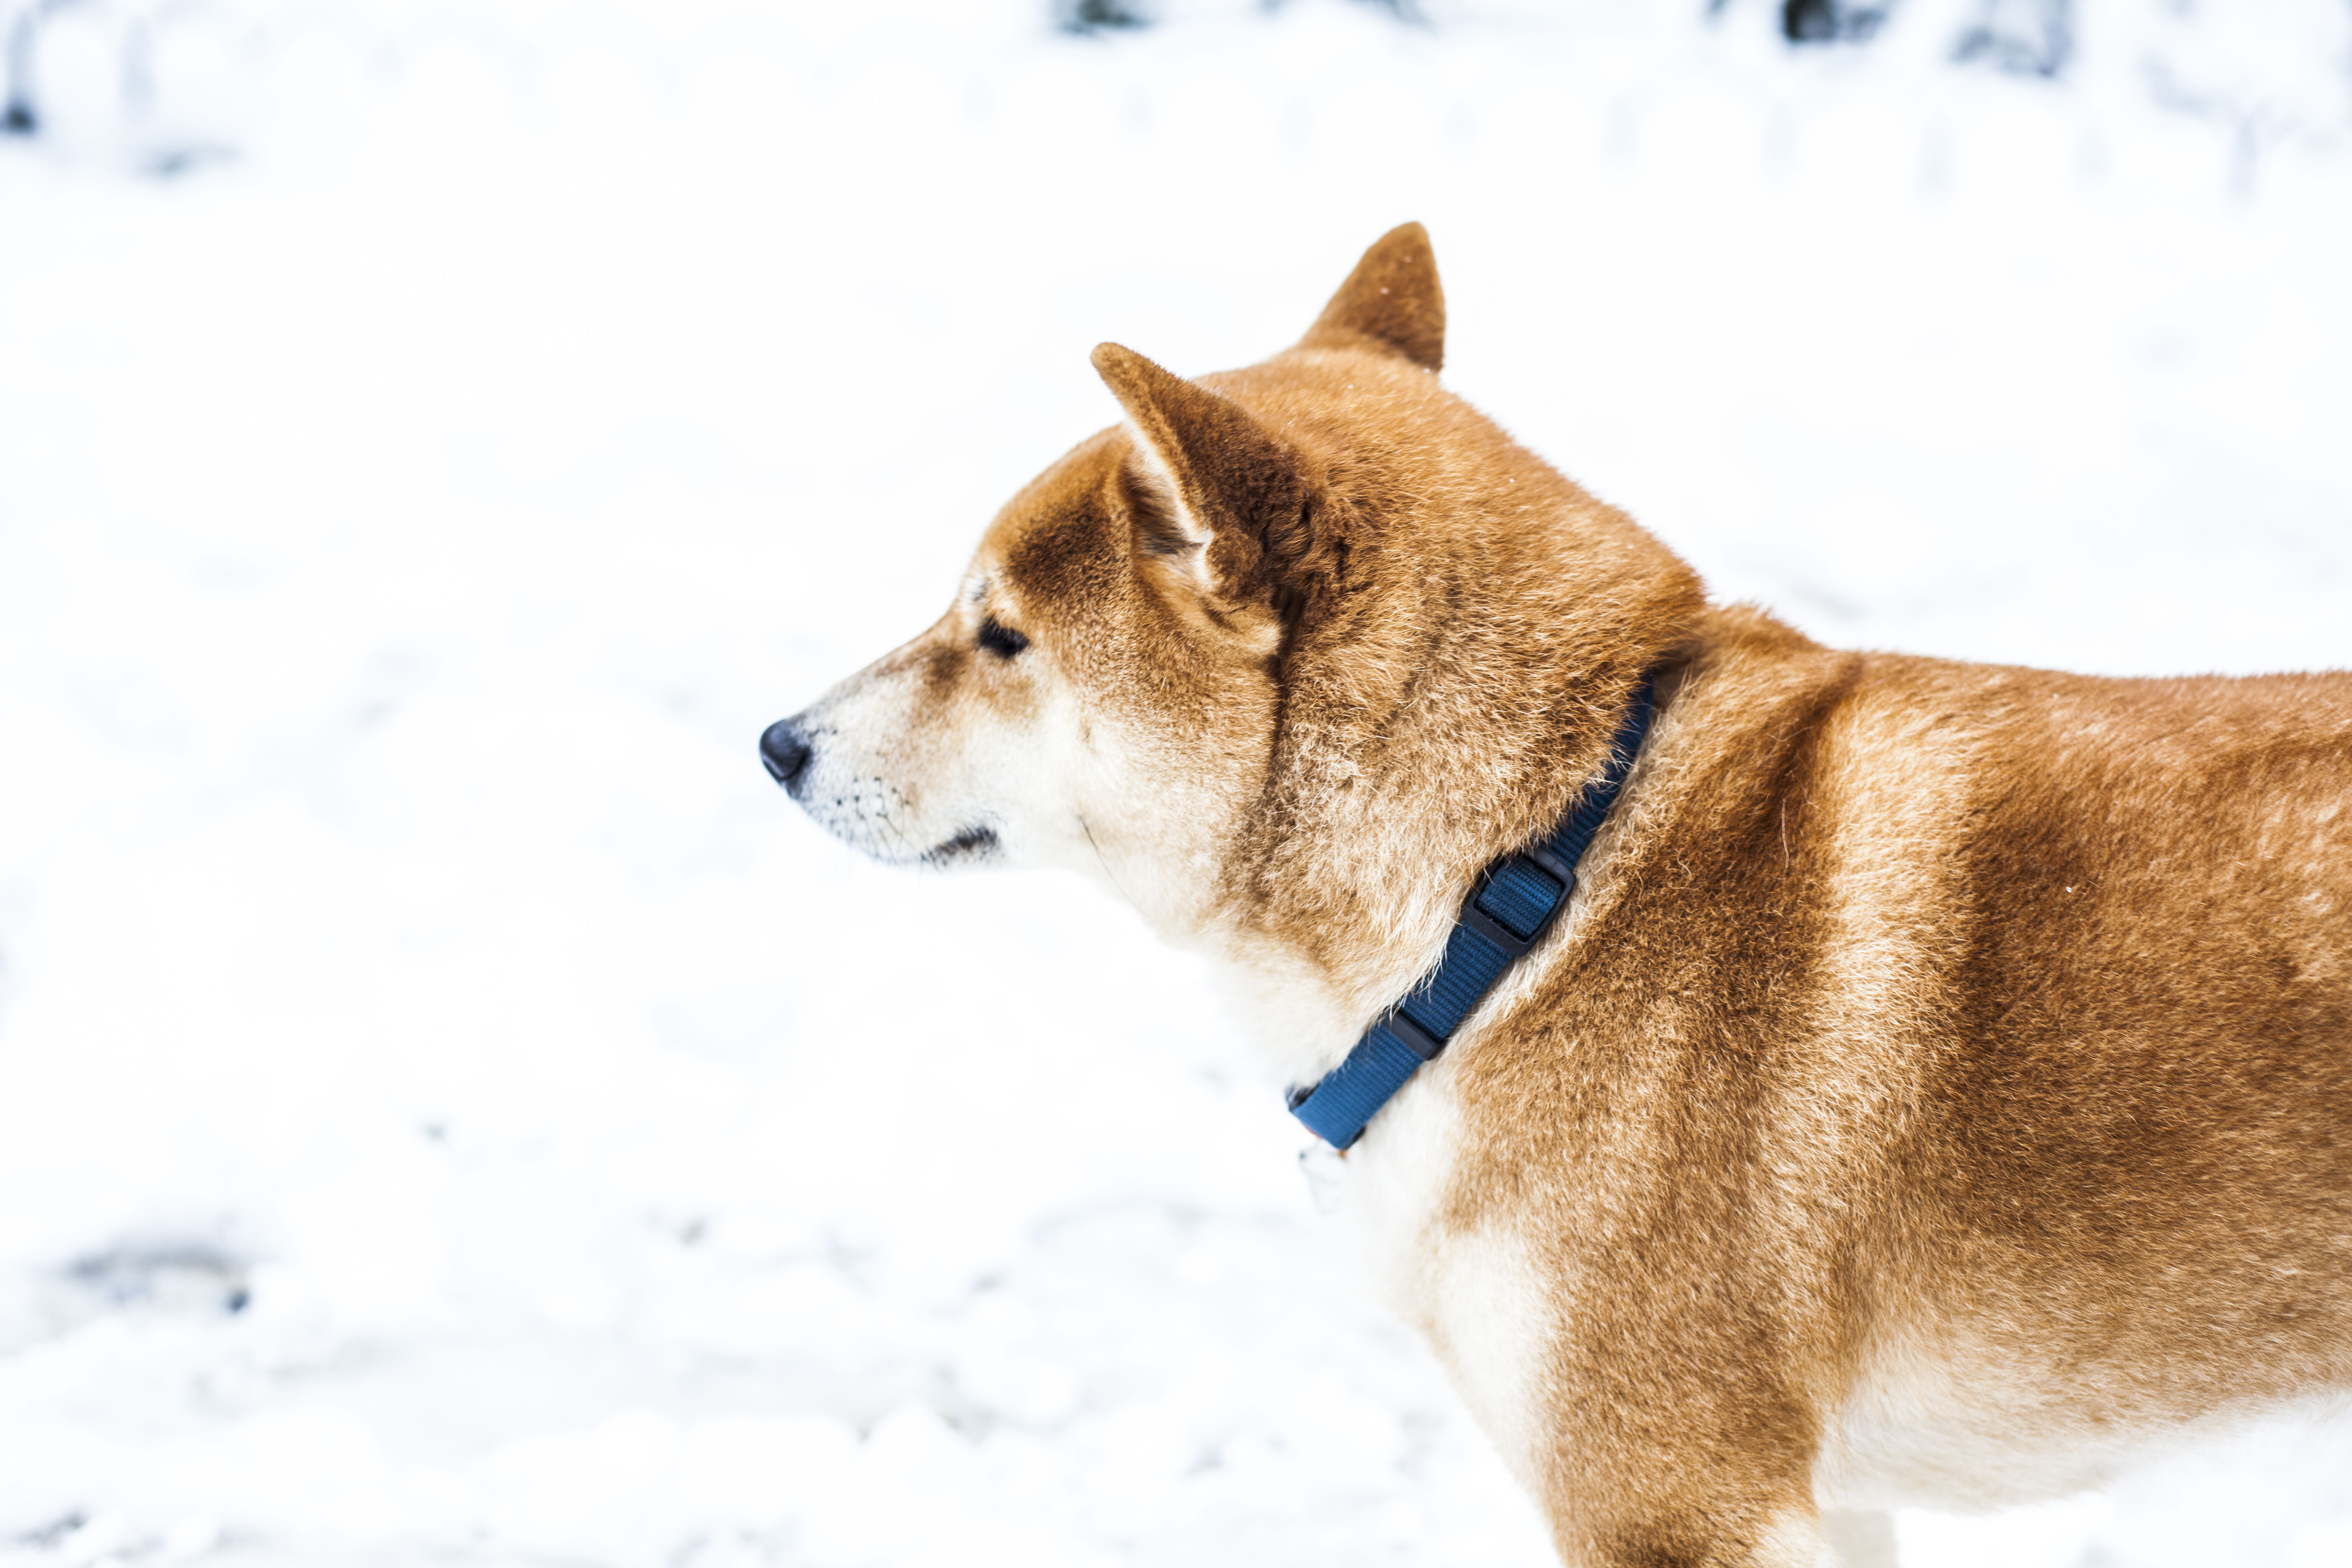
dog, winter, snow, white, sunny, nature, animals, light, beautiful, profile, pet, dog like mammal, dog breed, dog breed group, sakhalin husky, shikoku, snout, shiba inu, spitz, akita, akita inu, east siberian laika, norwegian lundehund, fur, new guinea singing dog, hokkaido, carnivoran, west siberian laika, greenland dog, seppala siberian sleddog